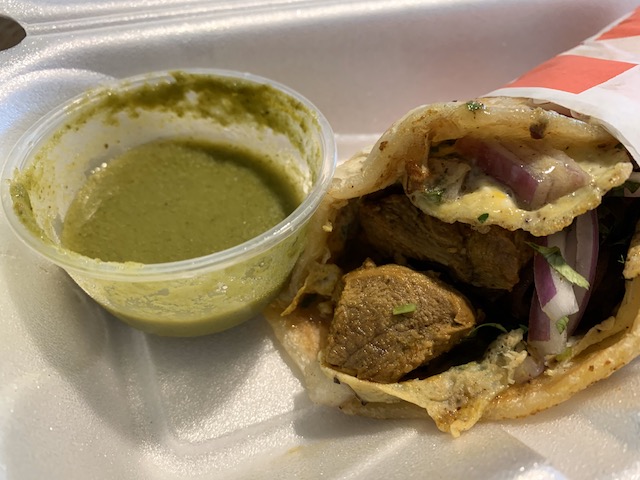
Dish: kaathi_rolls